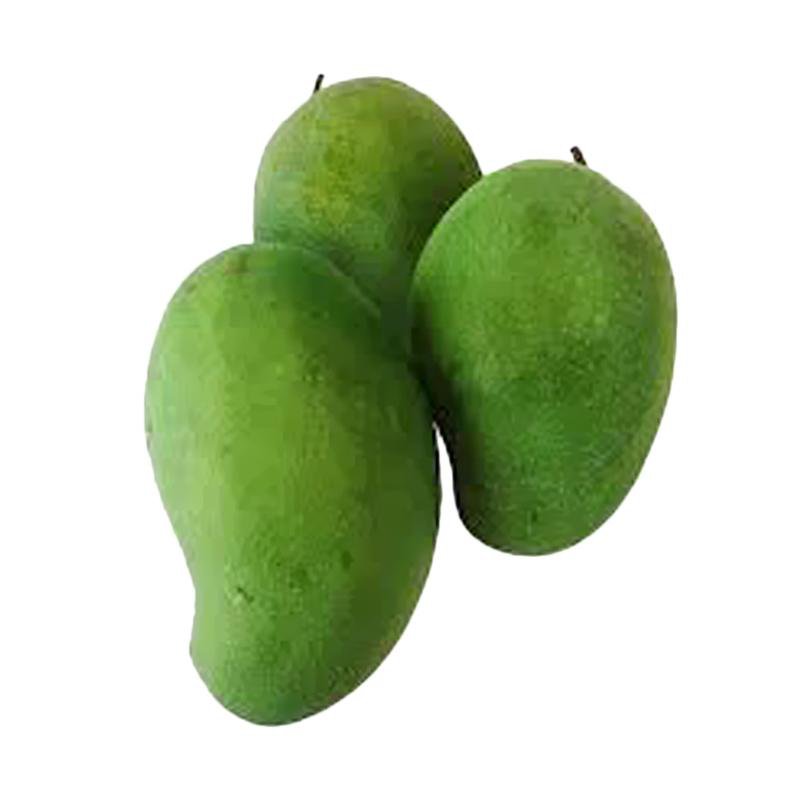
Label: Mango